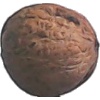
Label: Walnut 1